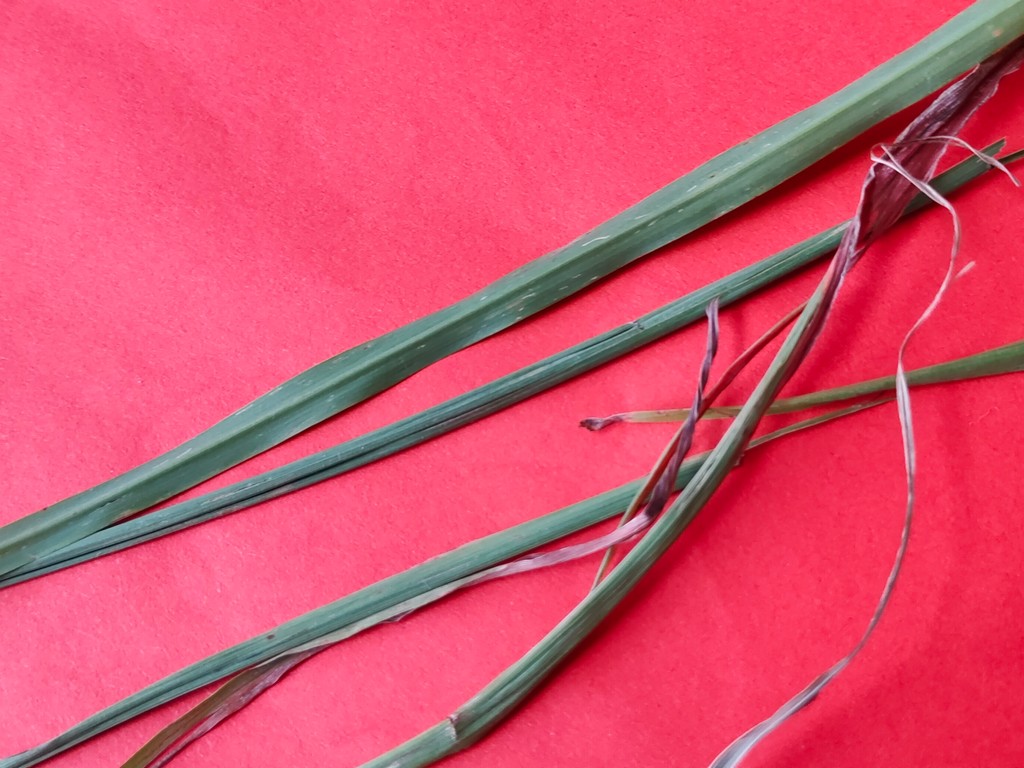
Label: Unhealthy